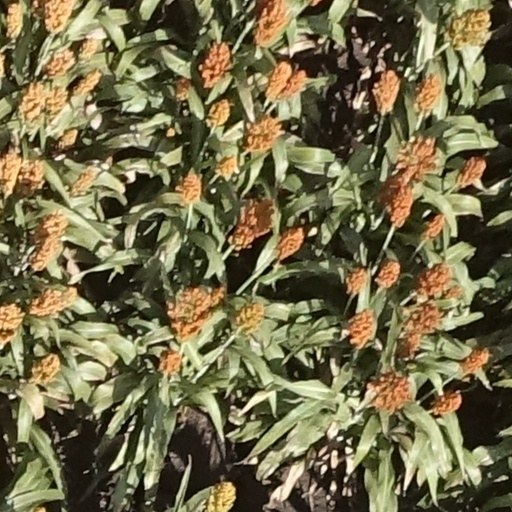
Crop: sorghum